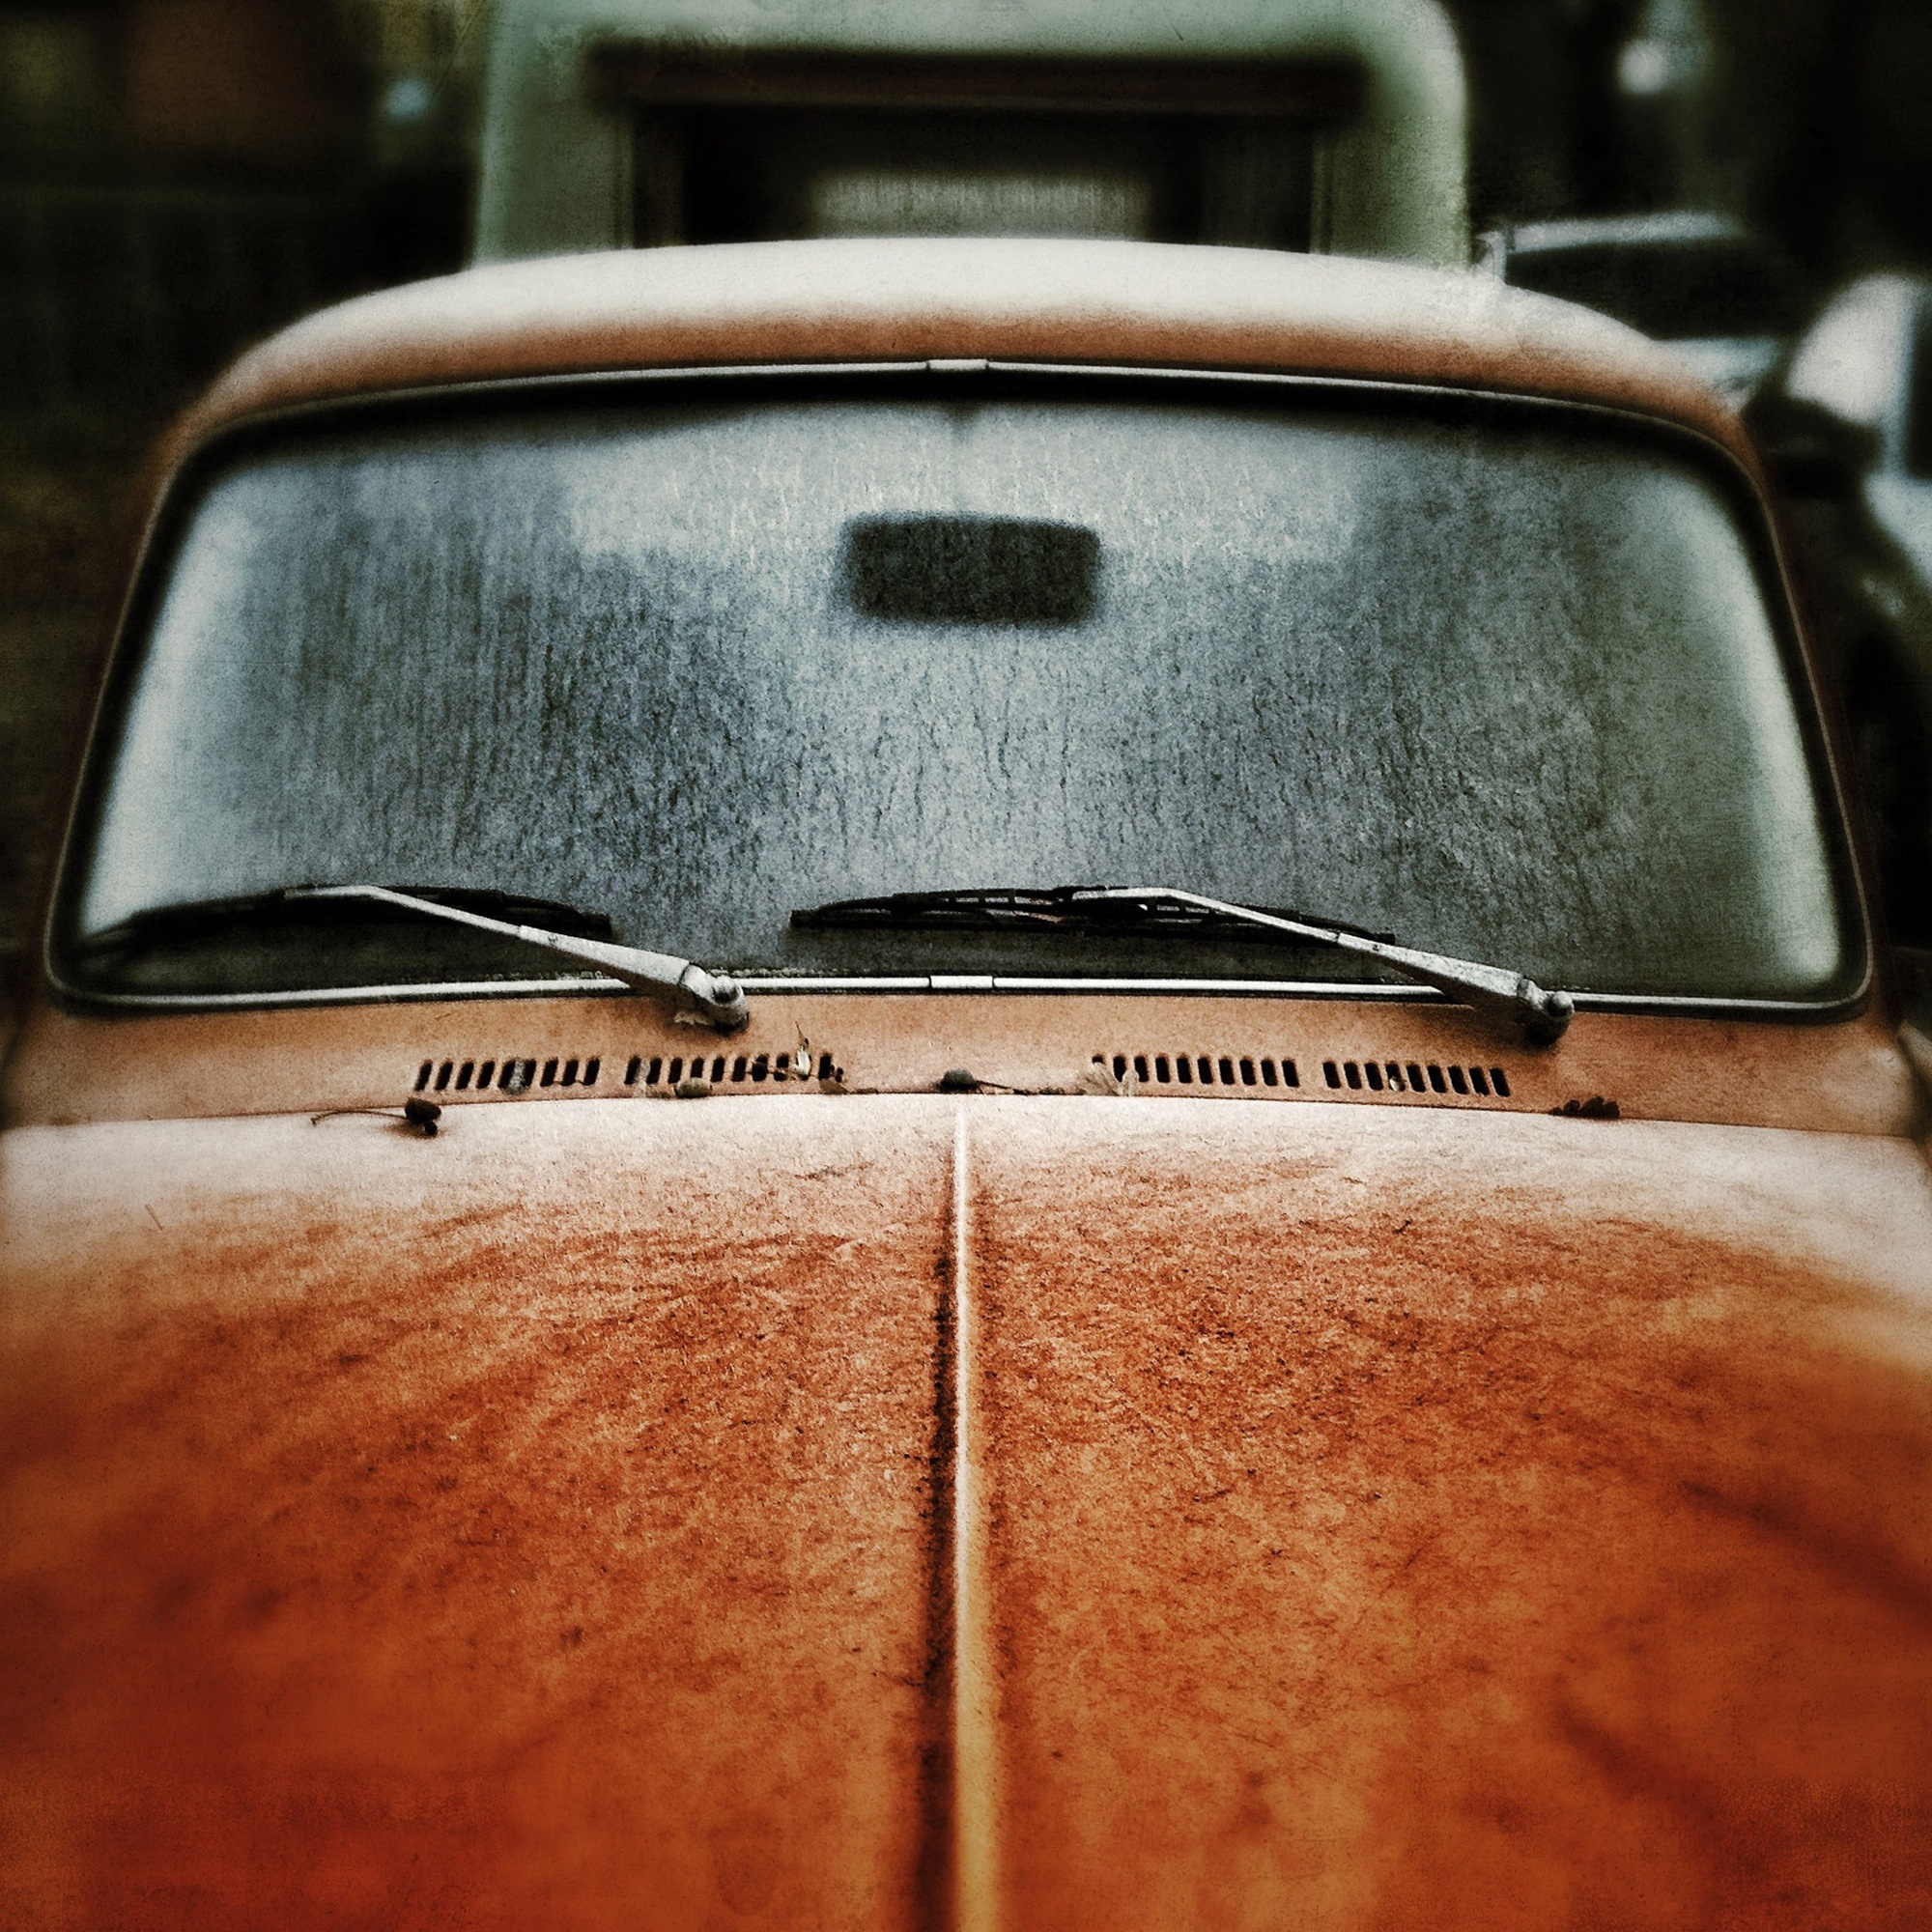
hand, wood, leather, car, photography, vintage, automobile, glass, rust, vehicle, color, windshield, material, hood, close up, sunglasses, eye, glasses, classic, macro photography, automobile make, automotive exterior